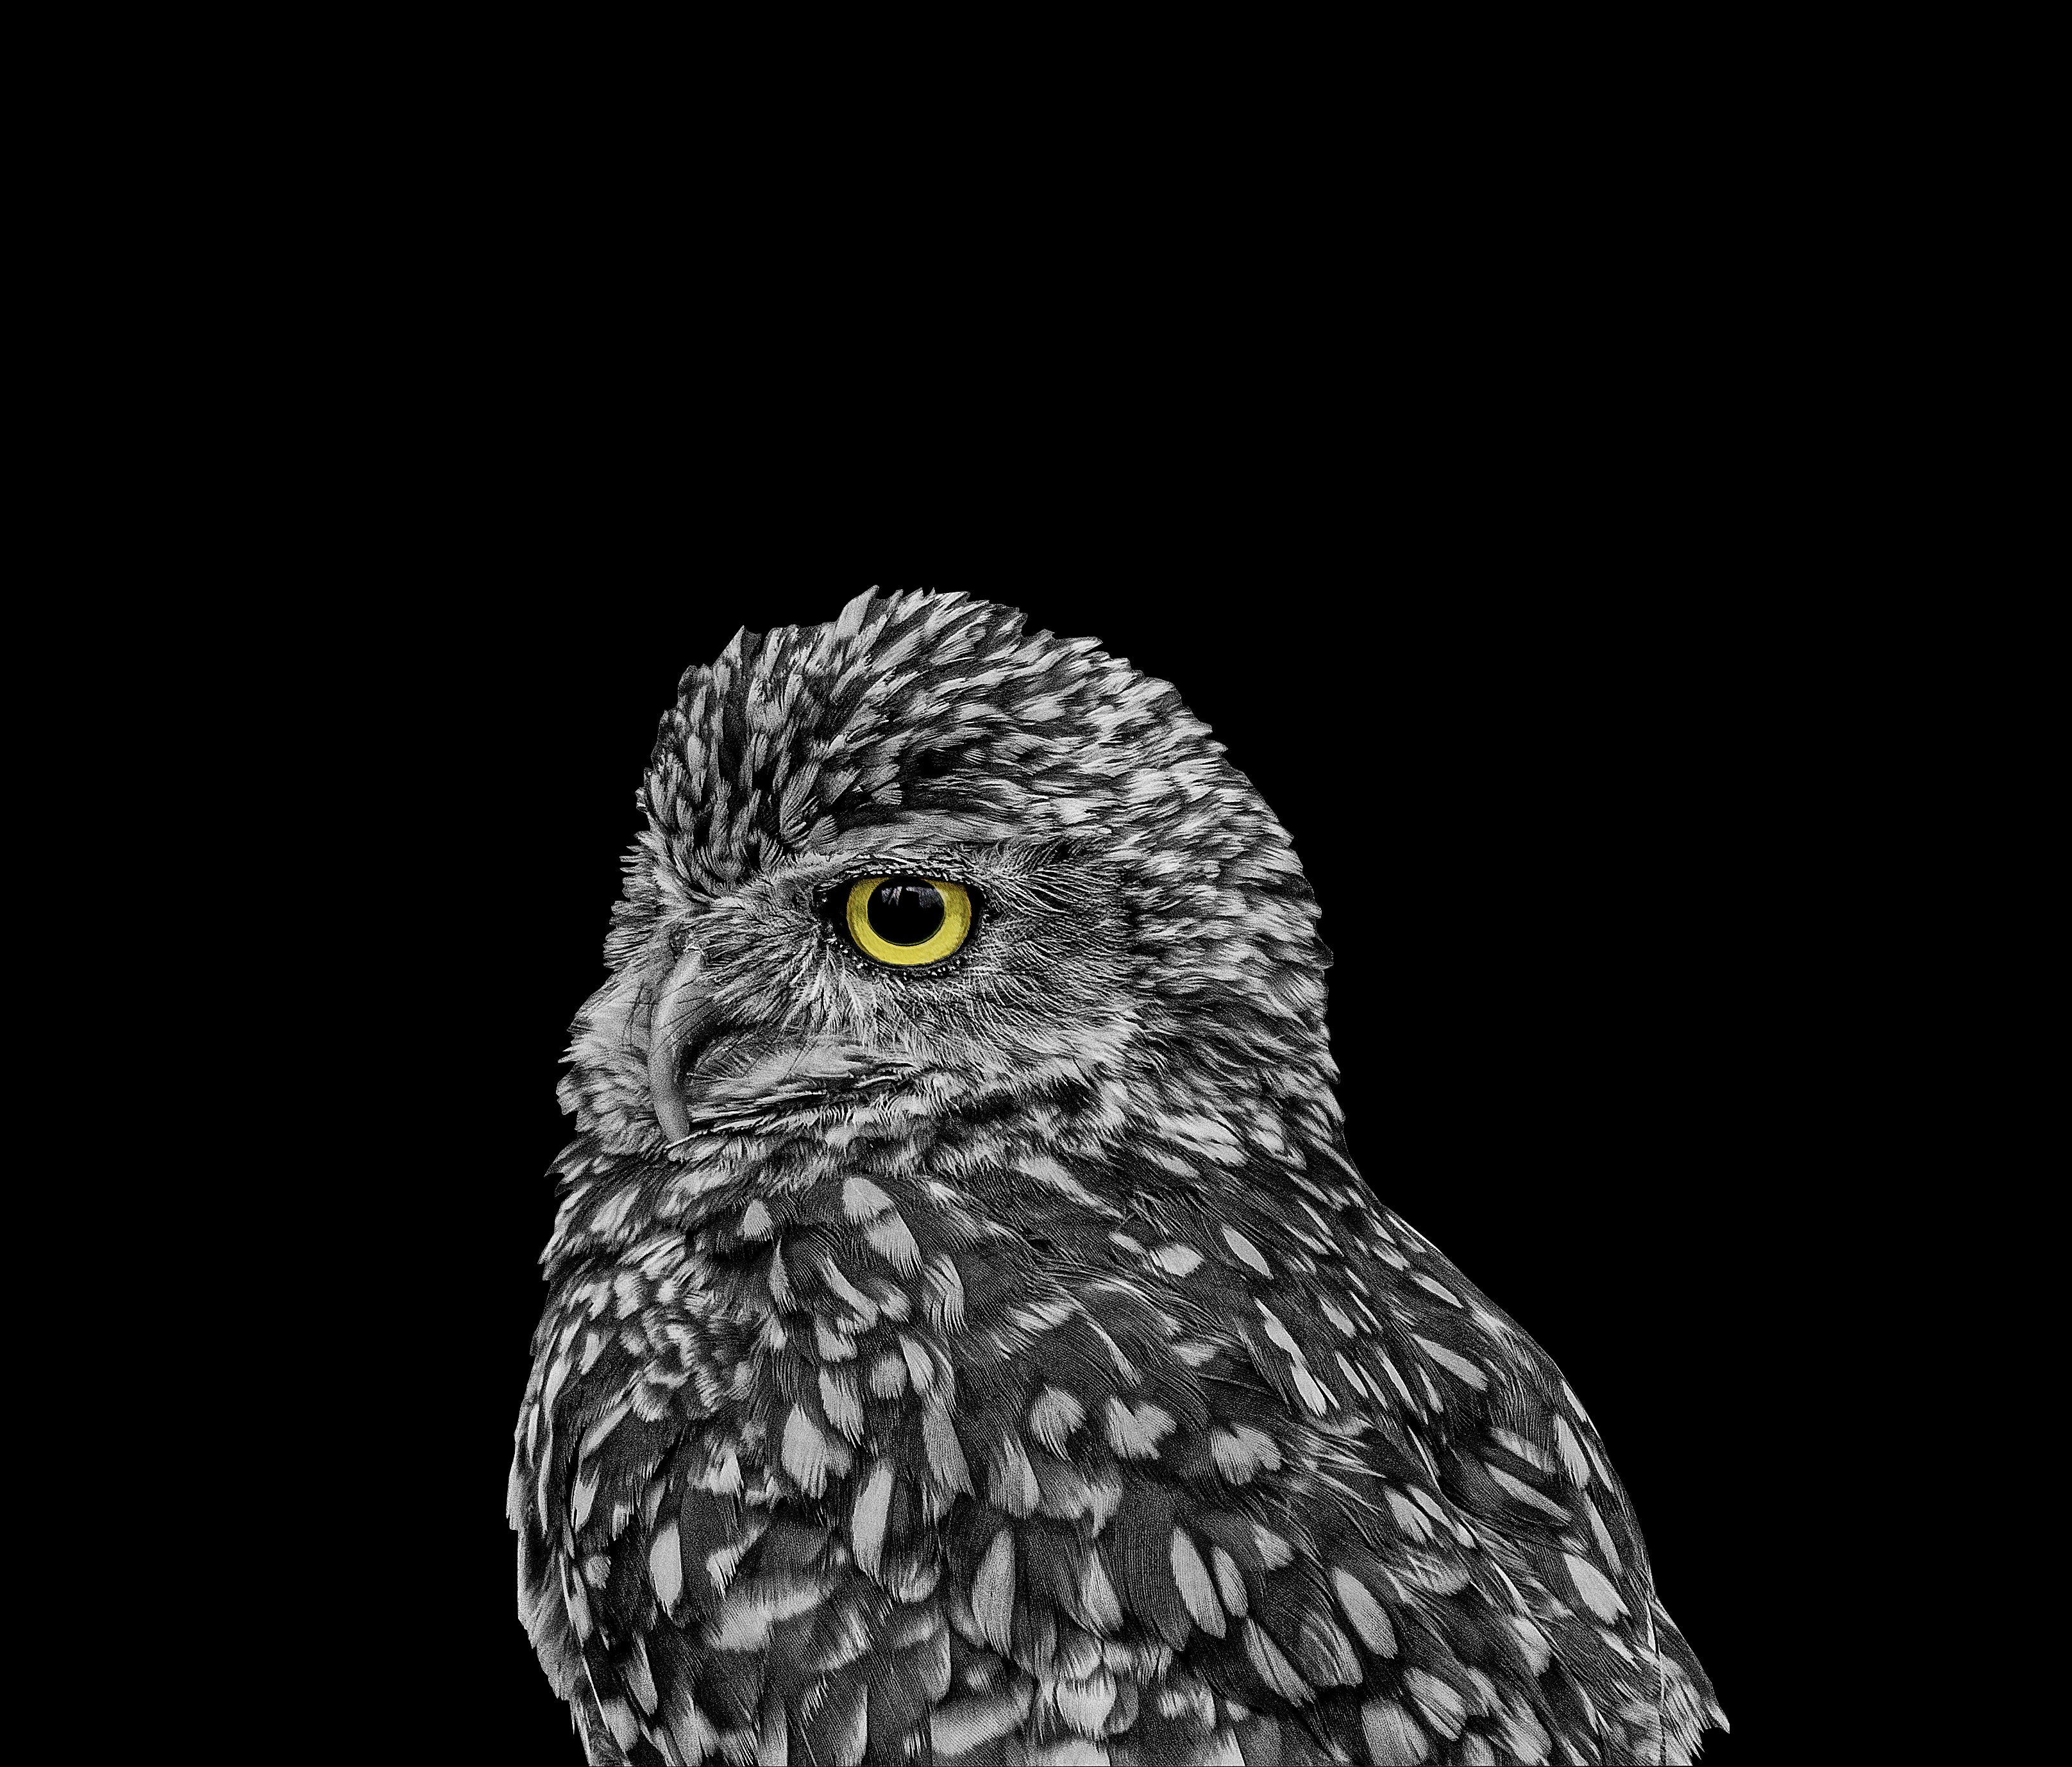
nature, bird, wing, black and white, white, wildlife, wild, zoo, beak, eagle, black, monochrome, owl, fauna, bird of prey, art, background, animals, vertebrate, great grey owl, monochrome photography, nerivill1